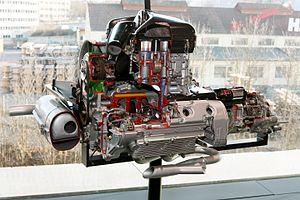
Un moteur à plat est un moteur à pistons dans lequel les cylindres et pistons sont sur un même plan et disposés de part et d'autre du vilebrequin. Il existe deux types de moteurs à plat : les moteur boxer et moteur en V à 180°.